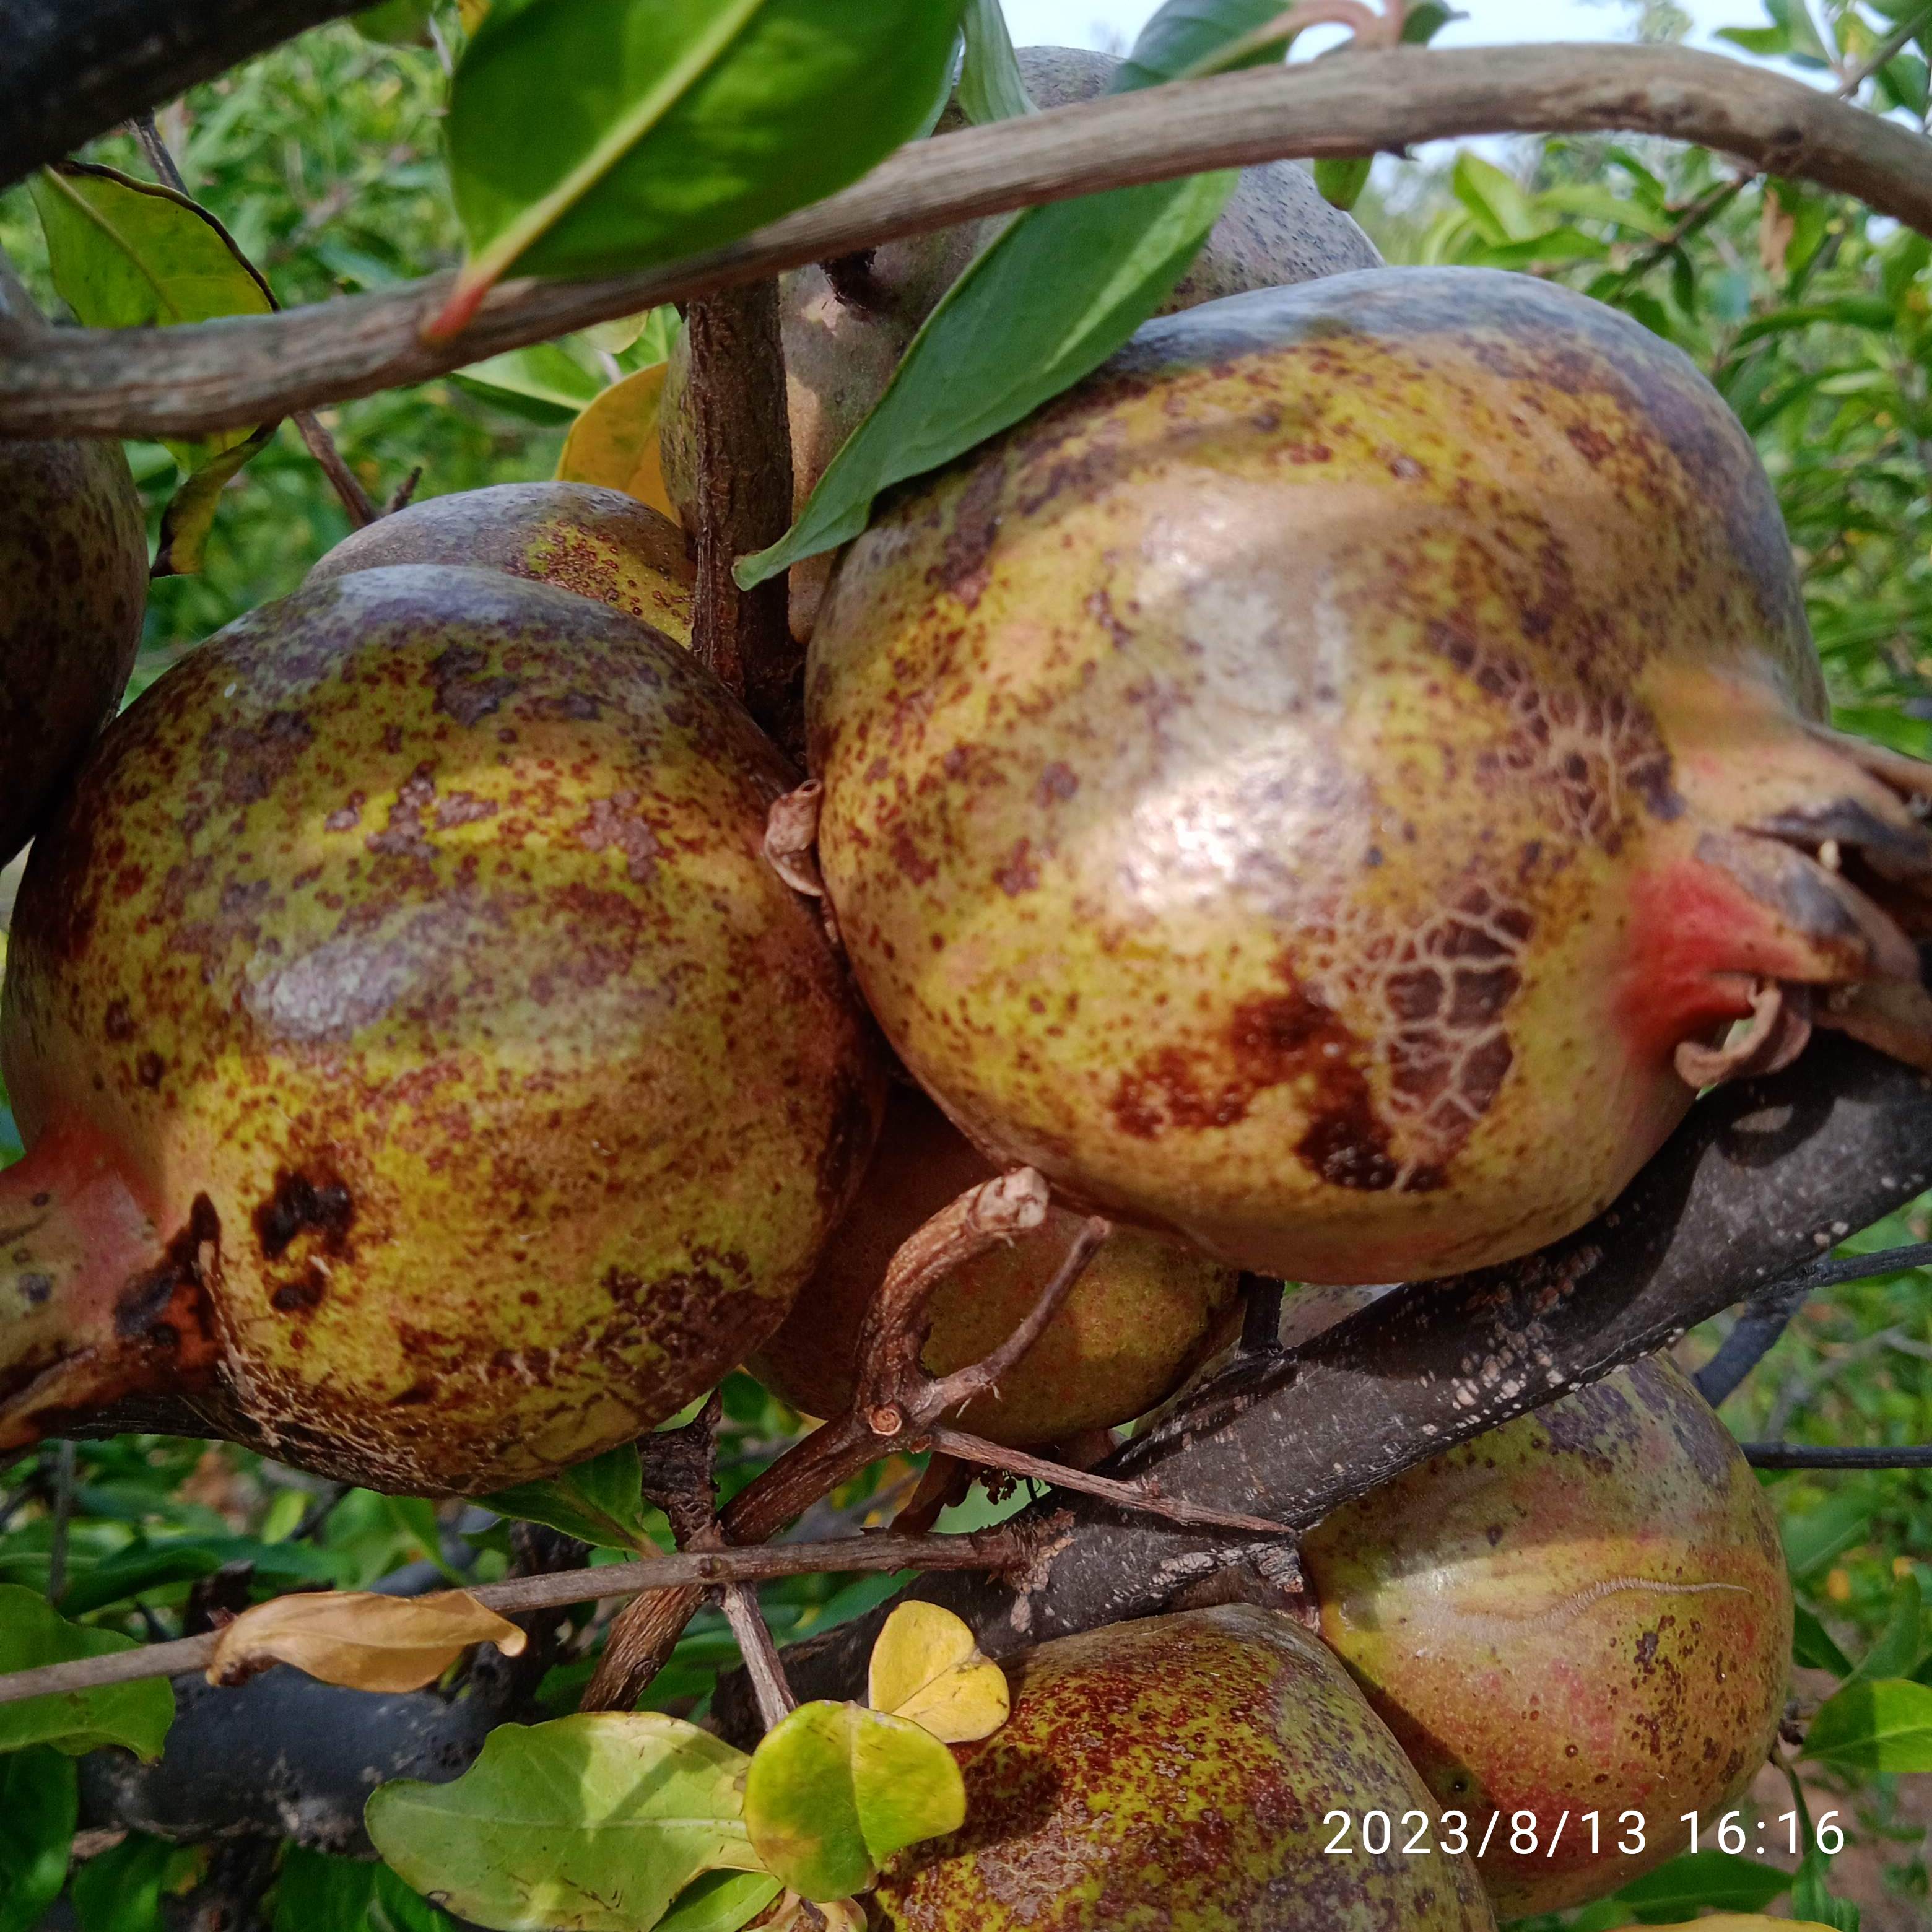
Label: Cercospora